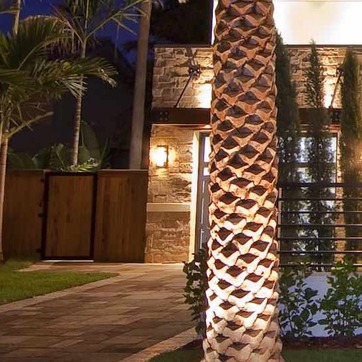
Material: stone